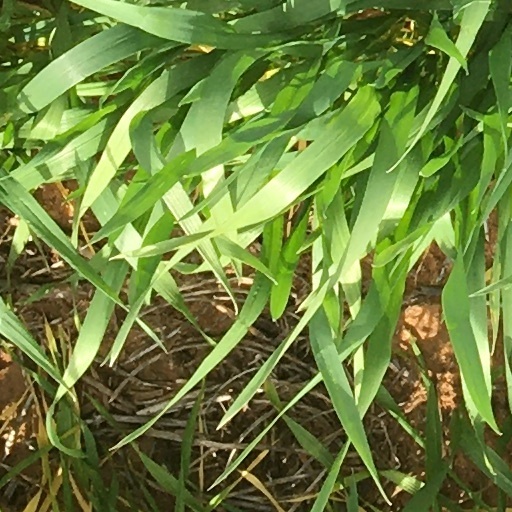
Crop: wheat